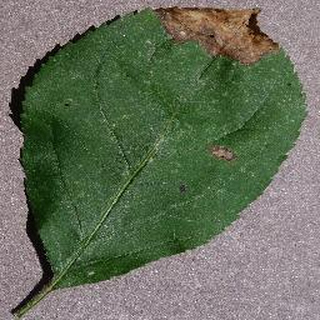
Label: apple_black_rot